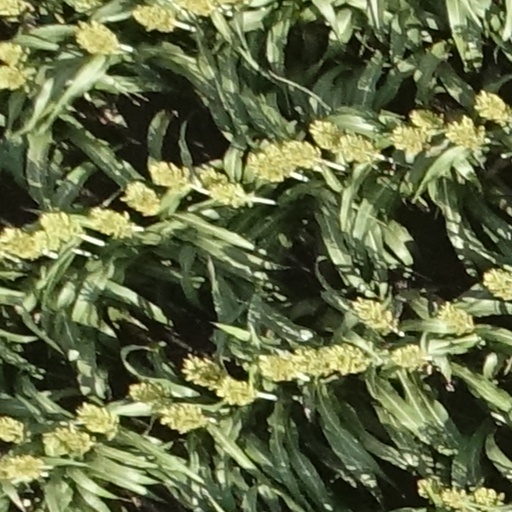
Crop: sorghum